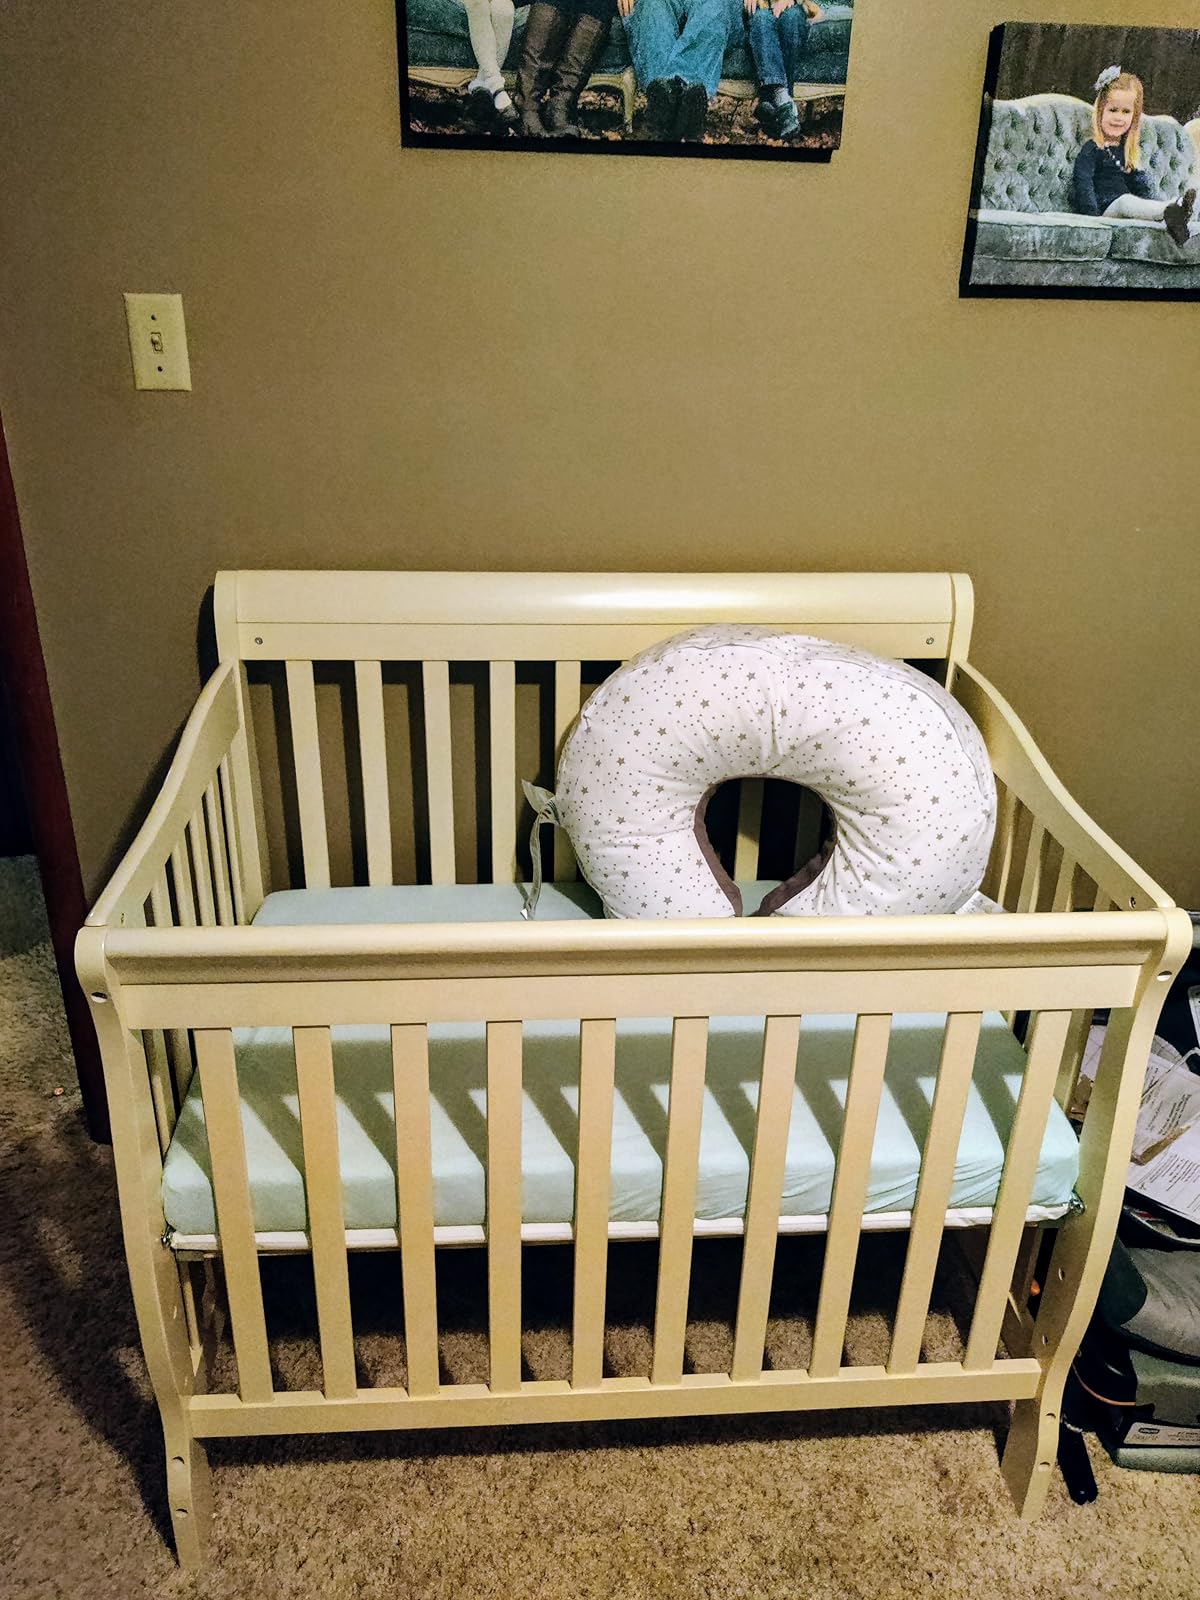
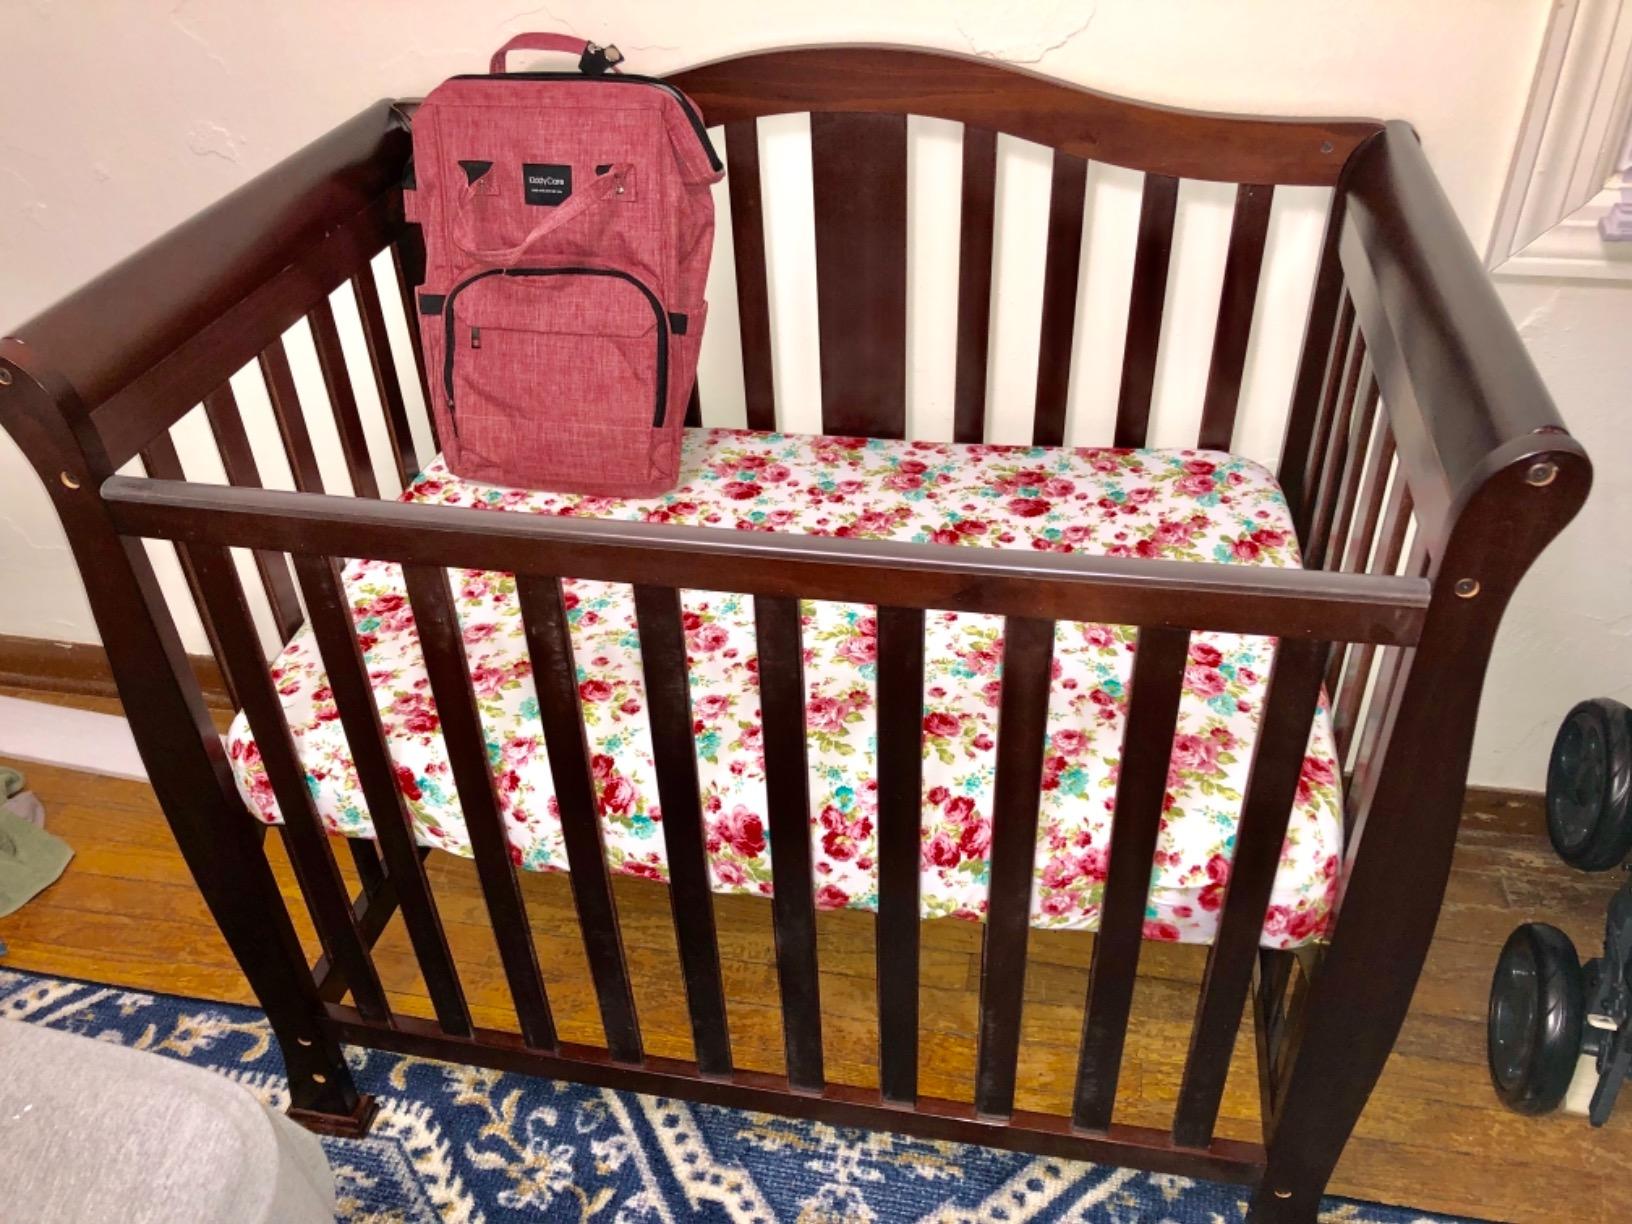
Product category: products_crib
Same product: no